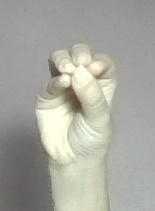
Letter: ha